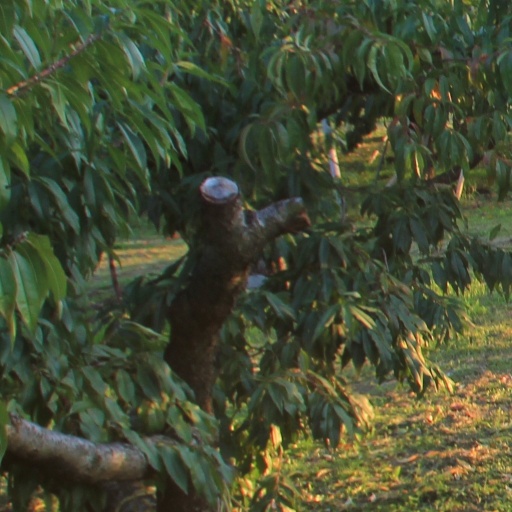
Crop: grape